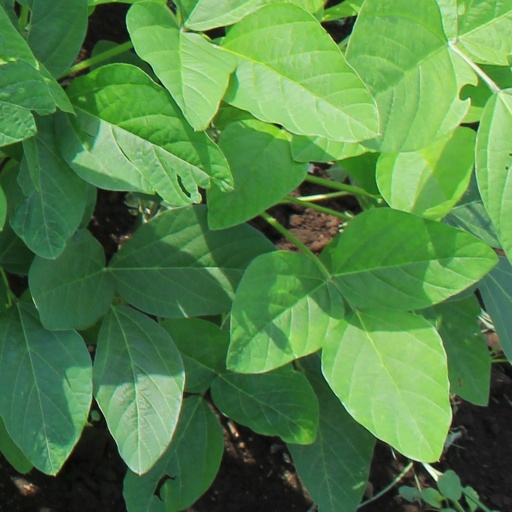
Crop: soybean